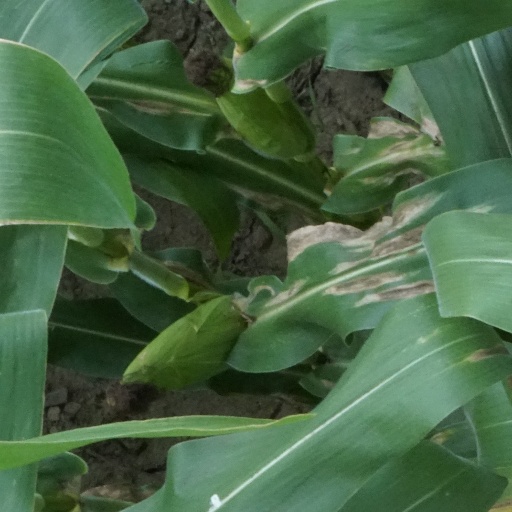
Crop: maize; corn